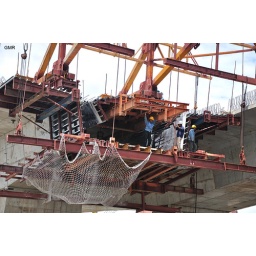
Elevated road under construction that will link the the new Phu My bridge to the Nguyen Van Linh highway.